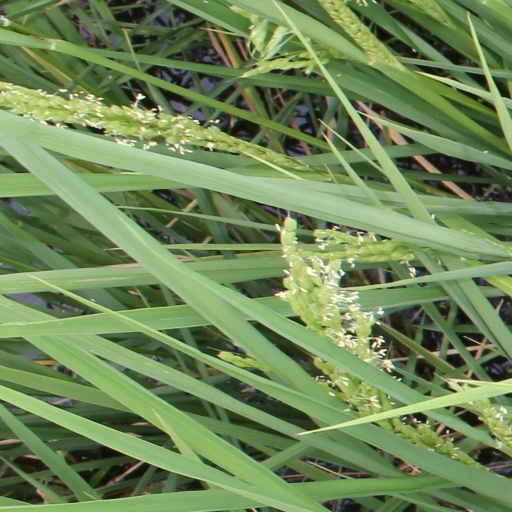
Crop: rice